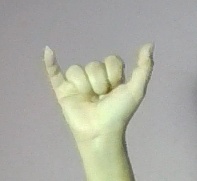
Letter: ya